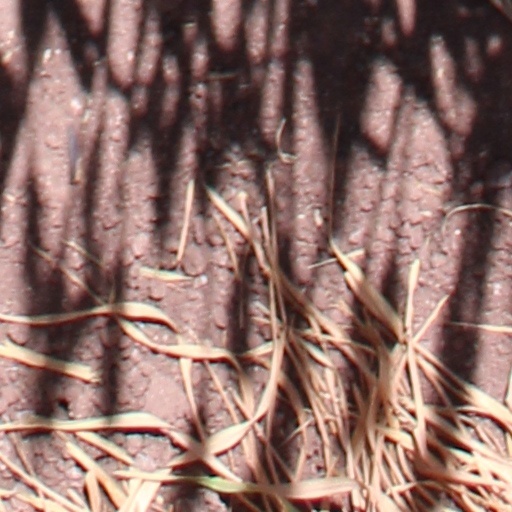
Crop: wheat